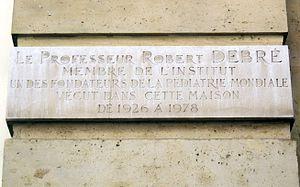
Plaque apposée au n° 5 de la rue de l'Université, Paris 7e, où vécut le professeur Robert Debré (1882-1978) de 1926 à 1978.
Robert Debré, né à Sedan le 7 décembre 1882 et mort au Kremlin-Bicêtre le 29 avril 1978, est un médecin français, considéré comme l'un des fondateurs de la pédiatrie moderne. Il est par ailleurs le père de l'homme politique Michel Debré, du peintre Olivier Debré et de sa fille médecin Claude Monod-Broca, le grand-père des hommes politiques Jean-Louis Debré et de Bernard Debré.
La rue de l’Université est située à Paris dans le 7ᵉ arrondissement.